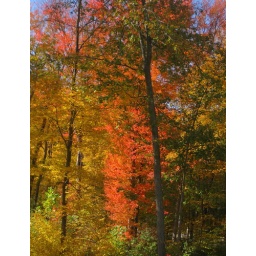
the orange tree during the brightest time of year in CT